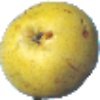
Label: pear_monster